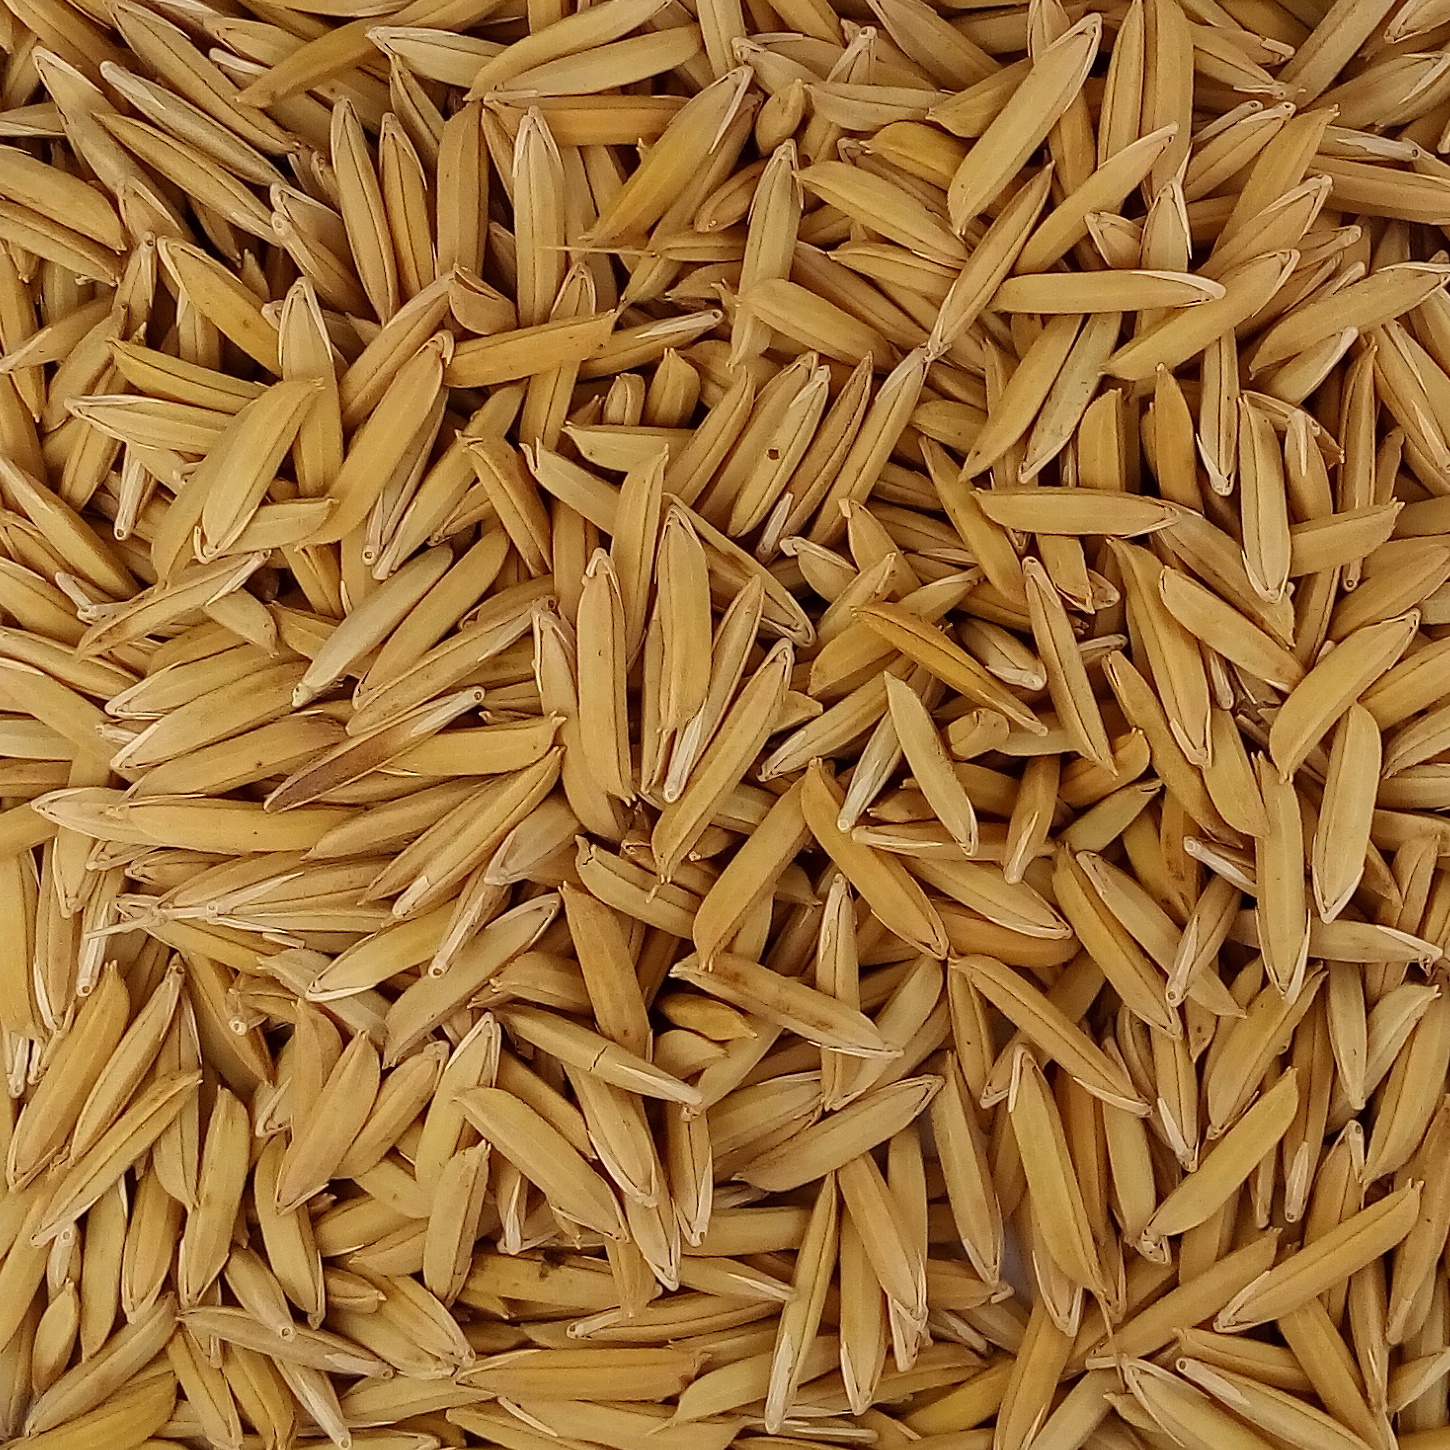
Rice seed variety: 1718